Answer in natural language. Considering the relative positions, where is black bar stool with respect to Window? Choose between the following options: left or right
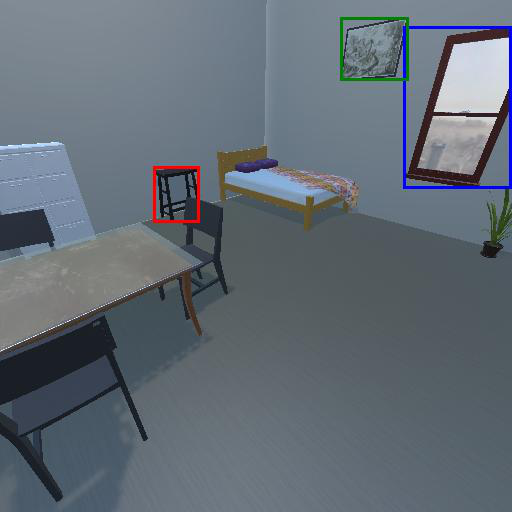
<answer>left</answer>